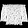
Label: Shirt